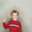
Label: boy